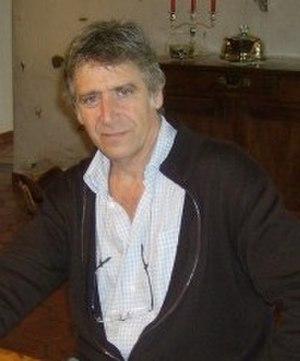
Yves Duteil, chanteur français.
Yves Duteil est un chanteur et auteur-compositeur-interprète français, né le 24 juillet 1949 à Neuilly-sur-Seine.